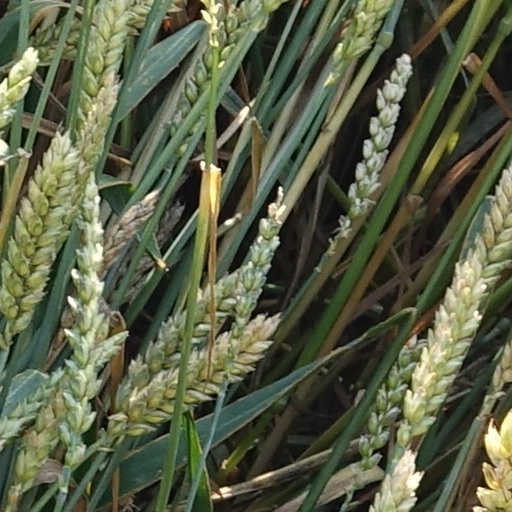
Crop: wheat